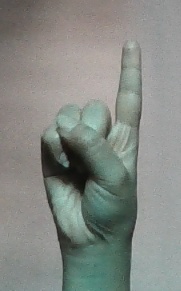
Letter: bb